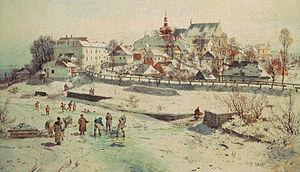
Seweryn Bieszczad, né le 18 novembre 1852 et mort le 17 juin 1923, est un peintre polonais. Il est connu pour son sens du réalisme et son utilisation de l'aquarelle dans la peinture principalement des paysages.